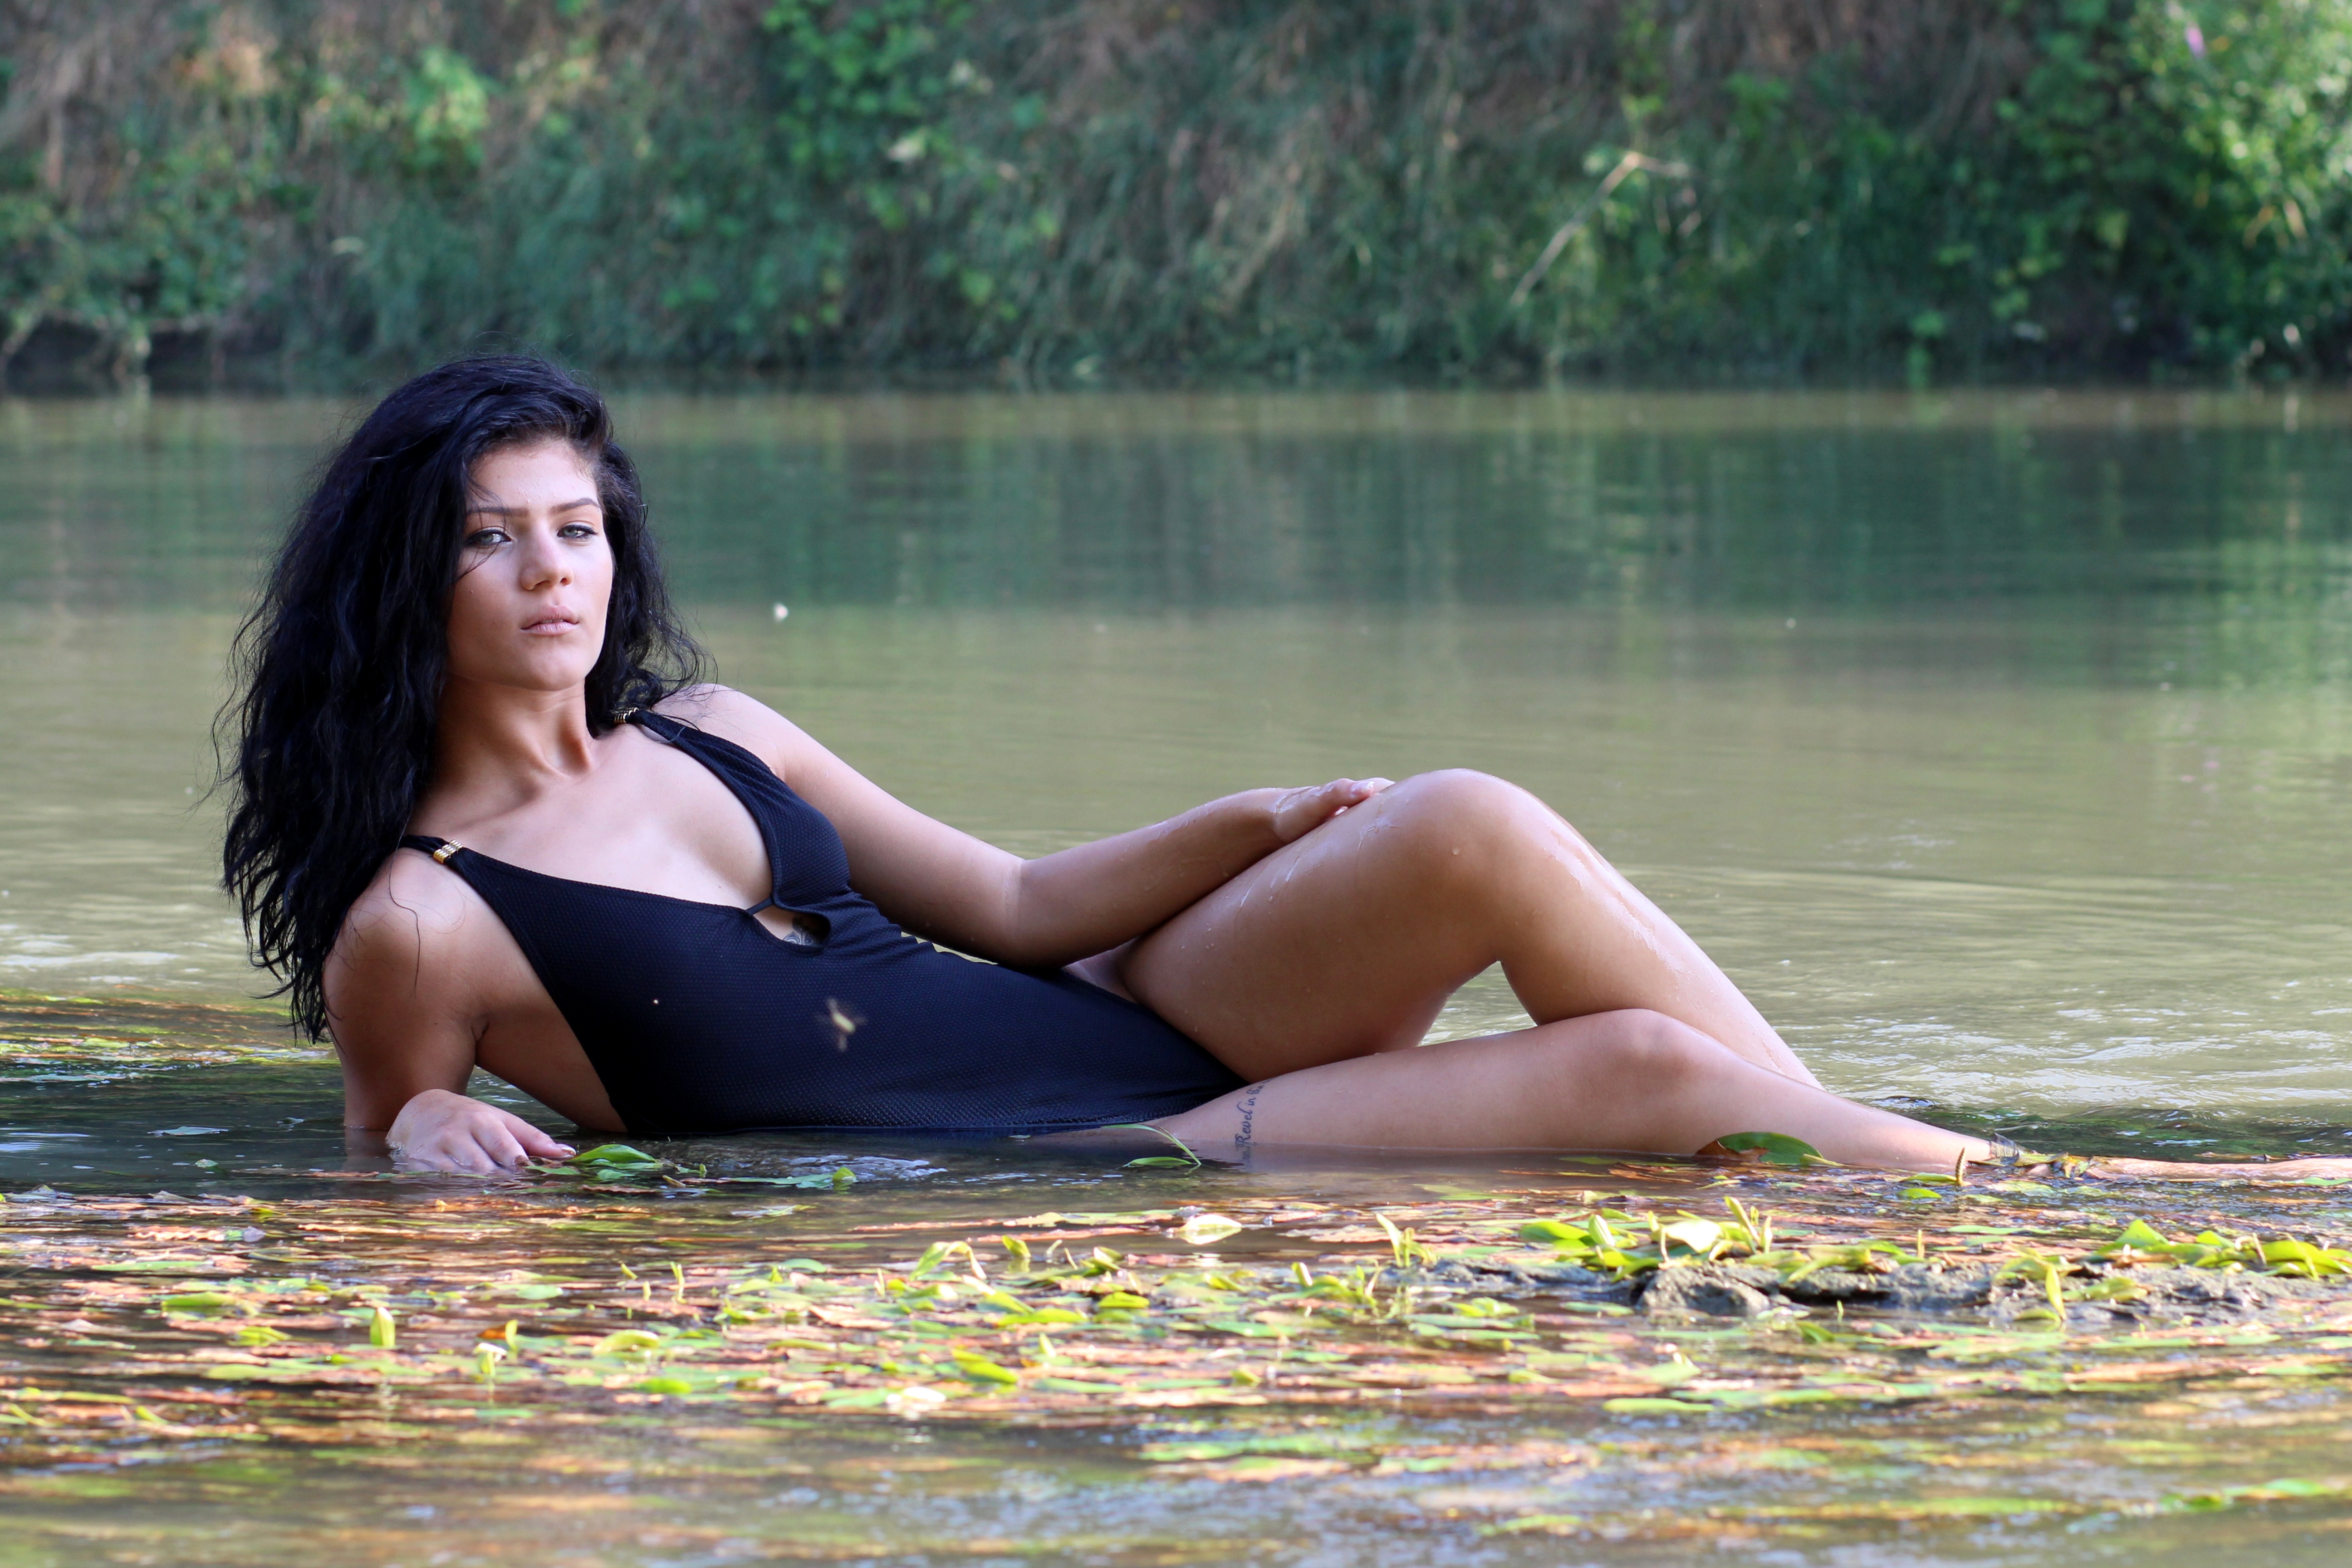
water, person, girl, photography, sunlight, wild, leg, brunette, model, sitting, human body, swimsuit, beauty, sensual, abdomen, photo shoot, seduction, human positions, art model